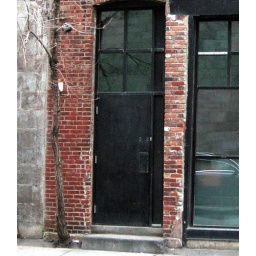
Black door with a little, thin scraggly tree stubbornly growing beside it. Grow tree, grow!